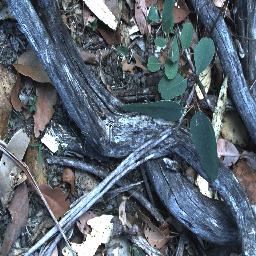
Label: negative